Arbitration Act 1979

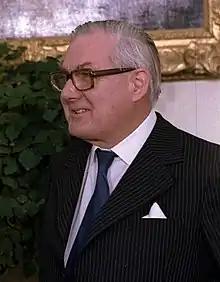
James Callaghan; a motion of no confidence in his government forced the passage of the Act through the House of Commons in a few hours.

By the 1960s, even before the increase of abuse of the case stated procedure, the United Kingdom was estimated to be losing £500 million a year through the movement of arbitration business to other countries. In response, the Lord Chancellor convened a Commercial Court Users Conference in 1960, and tasked them with reviewing the system; the conclusion was that the "status quo" should remain. With the increased use of the Case Stated procedure, more calls for reform came. In June 1977 the London Arbitration Group (LAG) was formed, taking it upon itself to make the government aware of the damage current law was causing. In 1978, in reaction to the continued pressure, the Lord Chancellor established a Commercial Court Committee to again look at the issue; their report, in June 1978, recommended changing the system so that appeal was only allowed when either the High Court permitted it, or both parties to the arbitration agreed it was necessary. This was intended to ensure that any new act of Parliament fulfilled two roles – firstly, decreasing the use of the case stated procedure, and secondly, encouraging arbitrators to give reasons for their decisions.